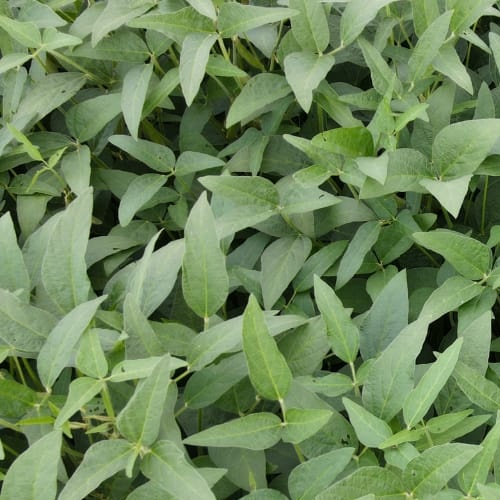
Label: Diabrotica_speciosa